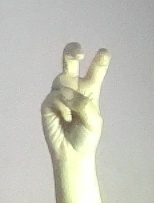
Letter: toot